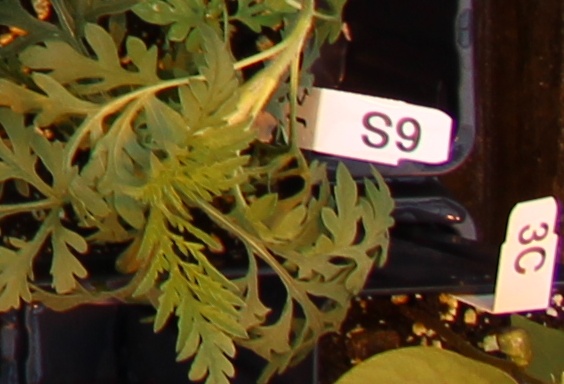
Label: Ragweed